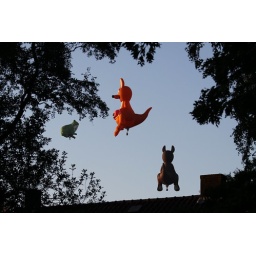
Frog PH-ROC, PP-ZKF Kangaroo &amp;quot;Polly&amp;quot; &amp;amp; PP-ZKM Kangaroo &amp;quot;Tom&amp;quot; flying over a house @ Joure 30-07-2010. Photo: Johan Hetebrij